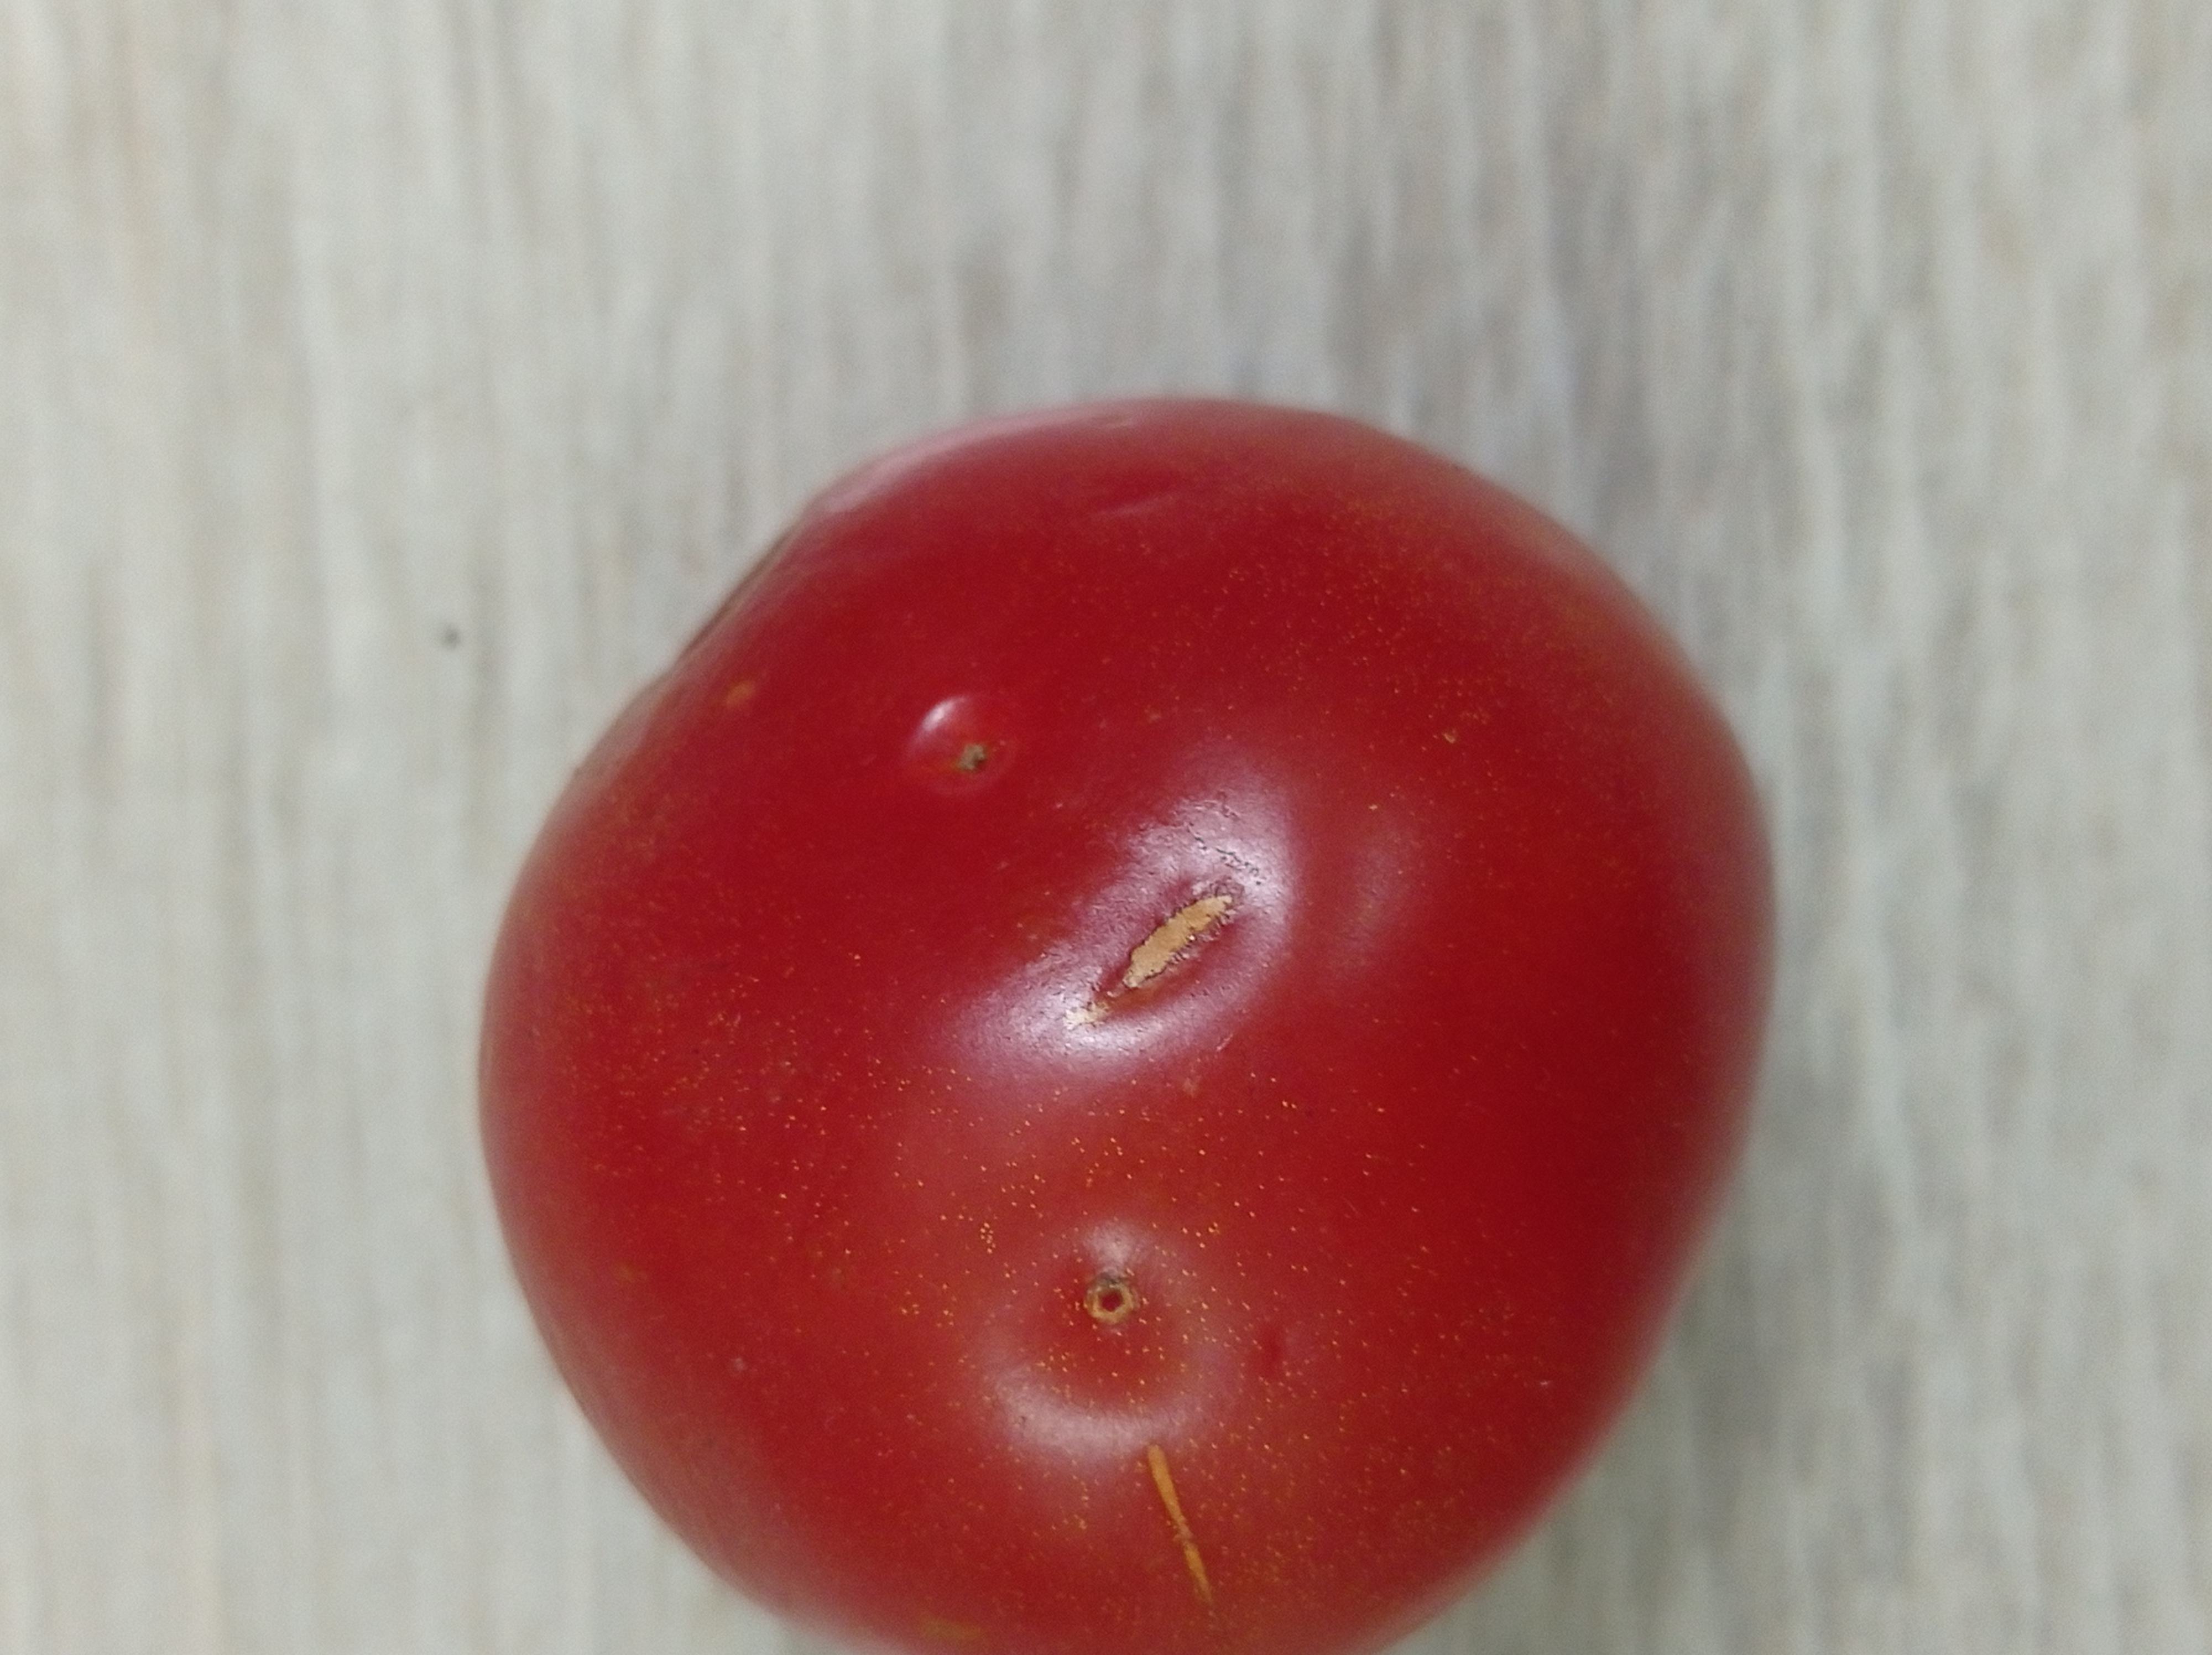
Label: Fresh